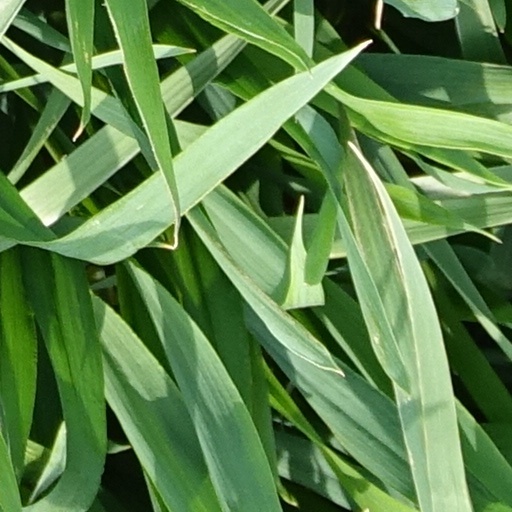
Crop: wheat